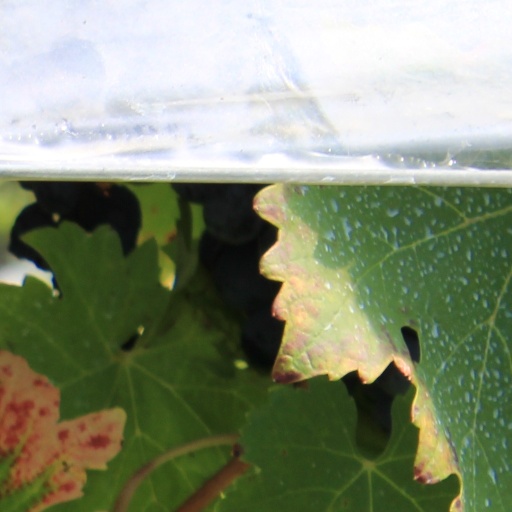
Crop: grape